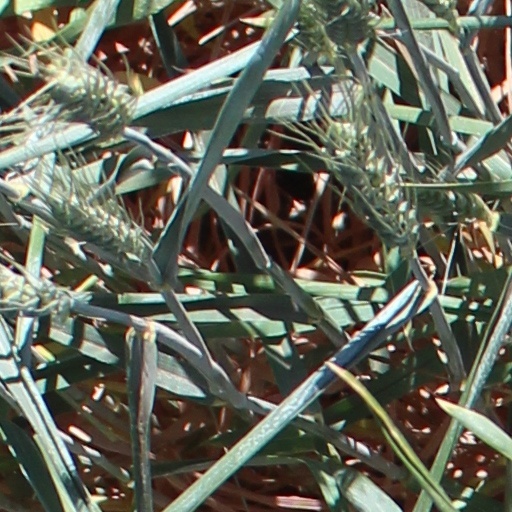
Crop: wheat